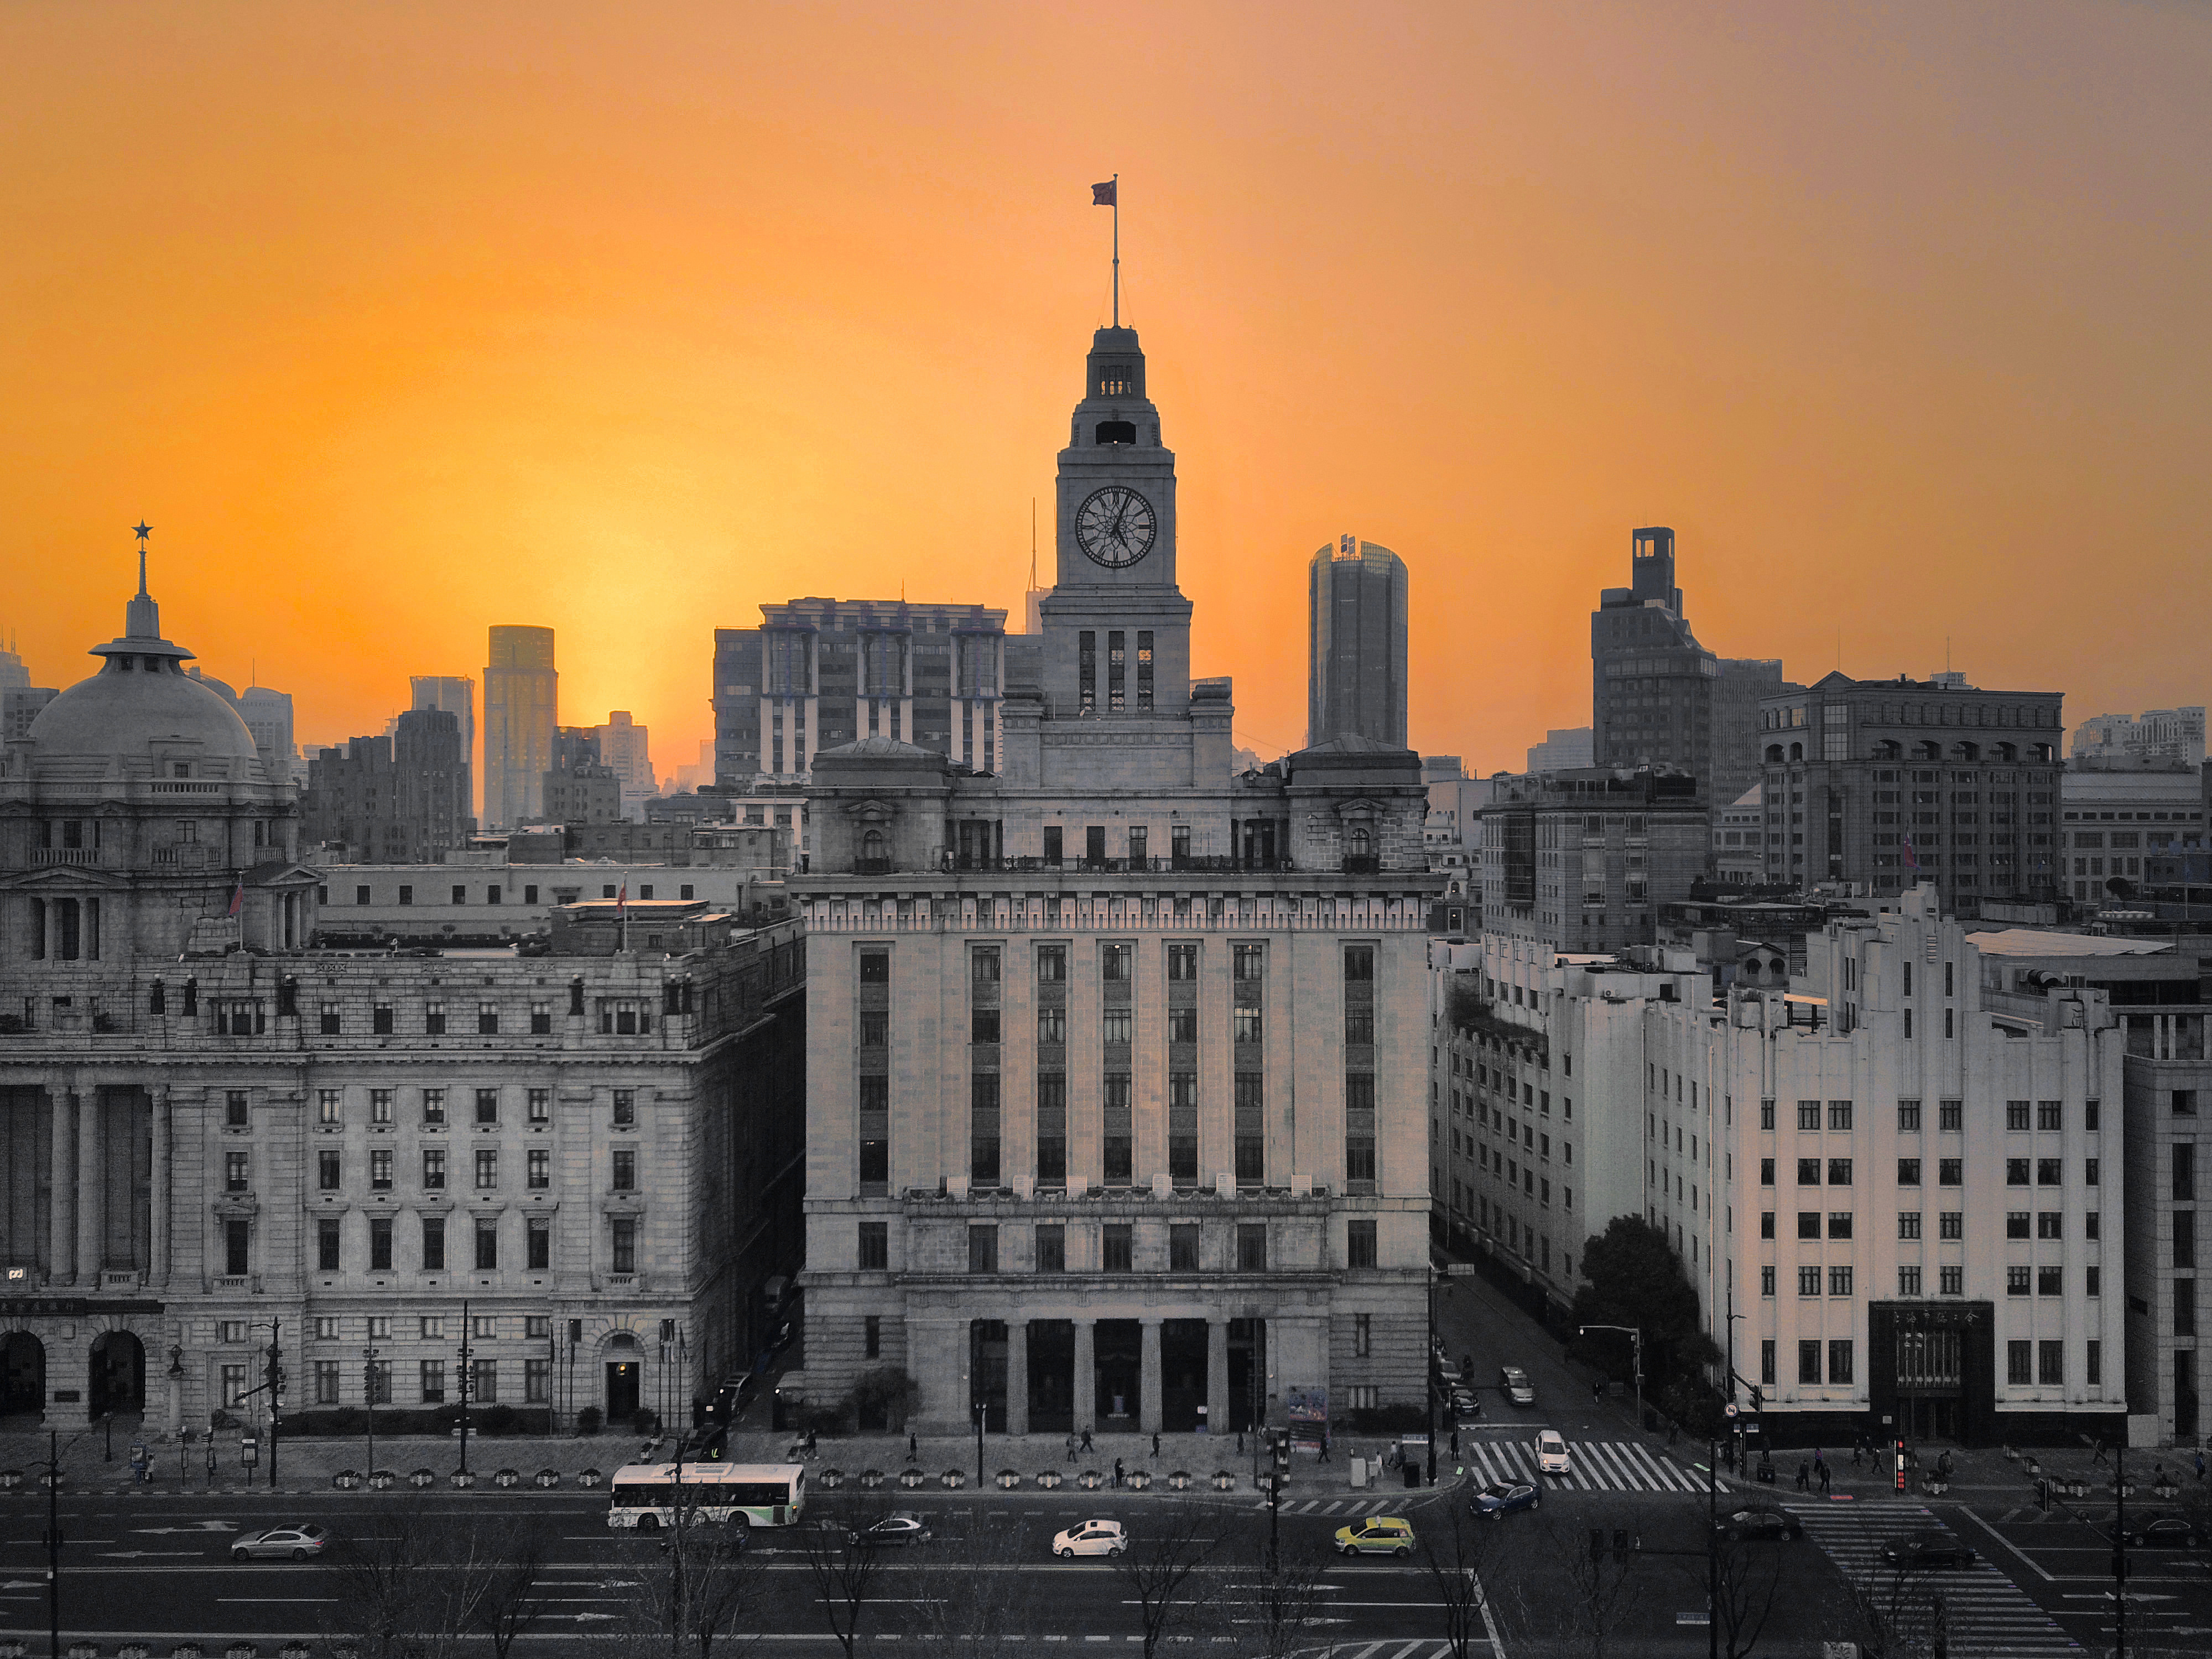
natural, city, metropolis, landmark, urban area, sky, metropolitan area, building, human settlement, cityscape, skyline, architecture, daytime, town, cloud, skyscraper, morning, tower block, sunset, roof, downtown, evening, dusk, spire, photography, facade, horizon, tower, plaza, world, palace, tourism